Bengal Brigade

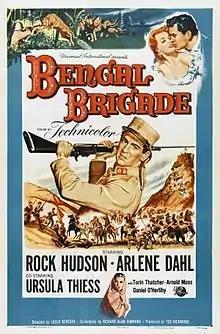
Film poster by Reynold Brown

Bengal Brigade is a 1954 American adventure war film directed by Laslo Benedek and starring Rock Hudson, Arlene Dahl and Ursula Thiess. The film was produced and distributed by Universal Pictures, based on the 1952 novel "The Bengal Tiger: a Tale of India" by Edison Marshall writing as Hall Hunter. It was released in Britain as Bengal Rifles.